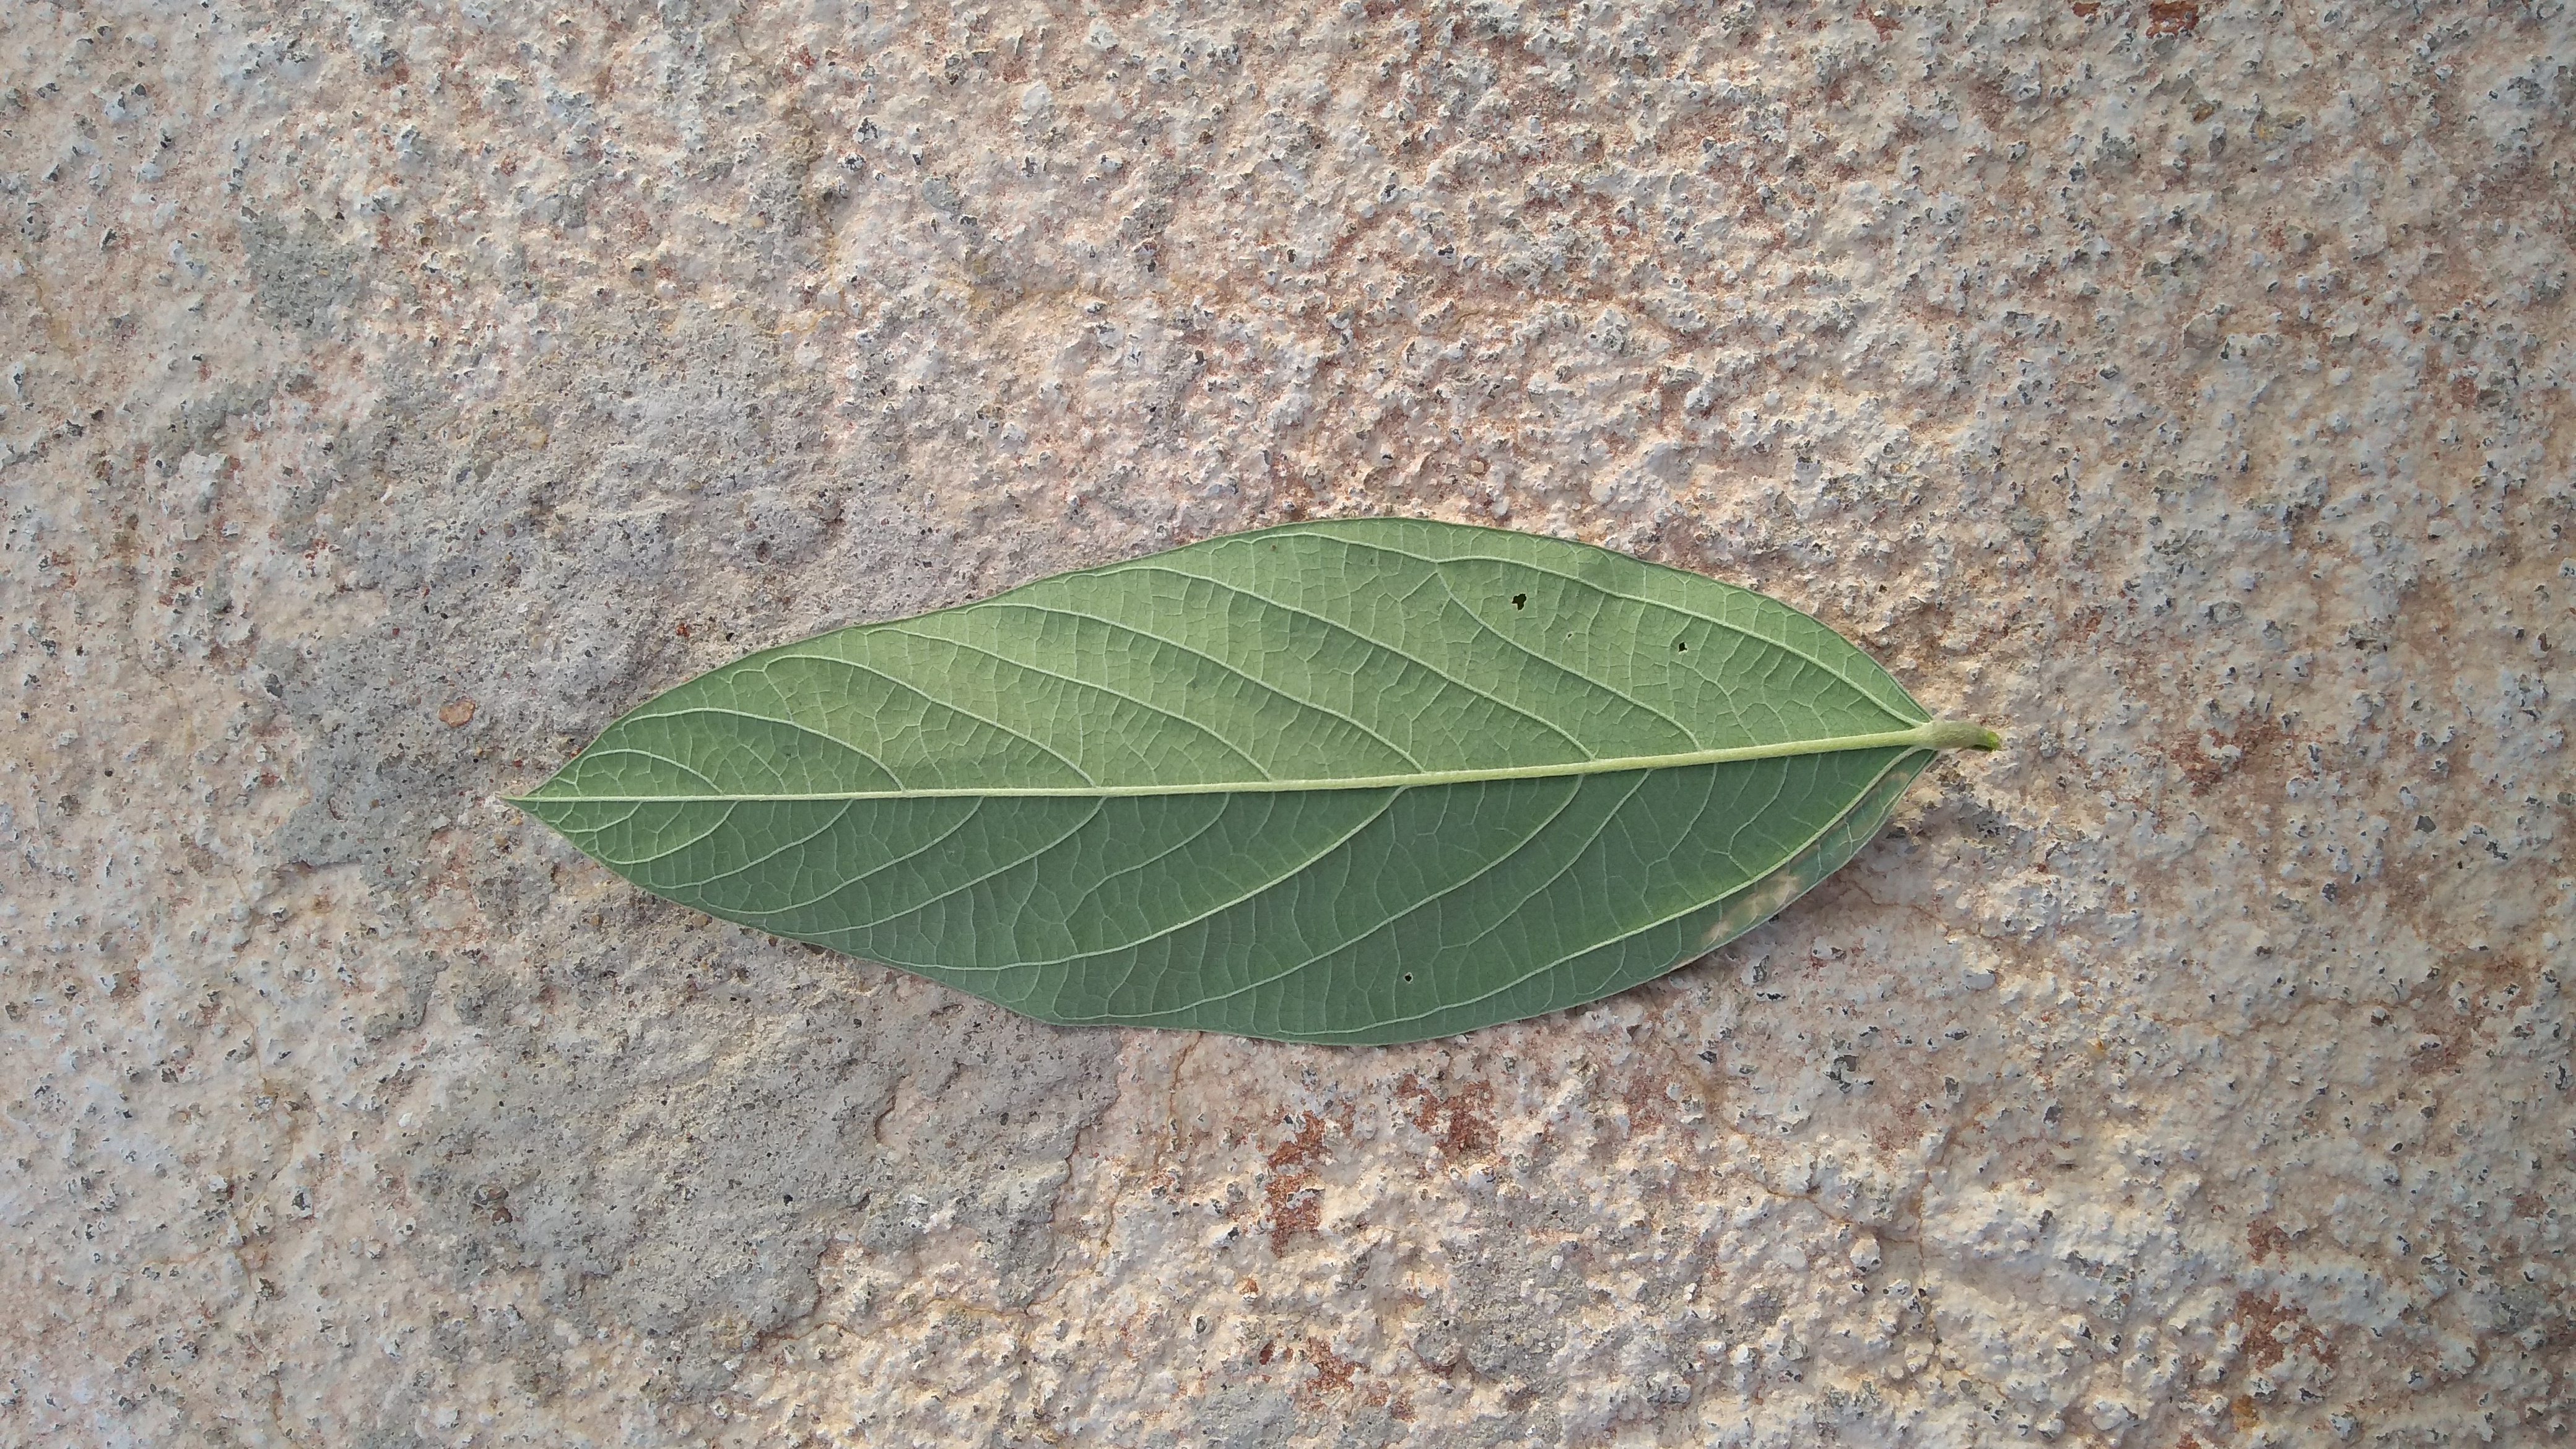
Plant: Pea